Stephen Heller

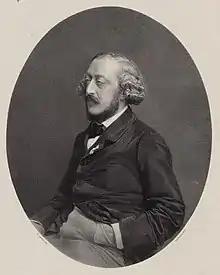
Stephen Heller by Alfred Lemoine.

Stephen Heller (15 May 181314 January 1888) was a Hungarian pianist, teacher, and composer whose career spanned the period from Schumann to Bizet. Heller was an influence for later Romantic composers. He outlived his reputation, and was a near-forgotten figure at his death in 1888.